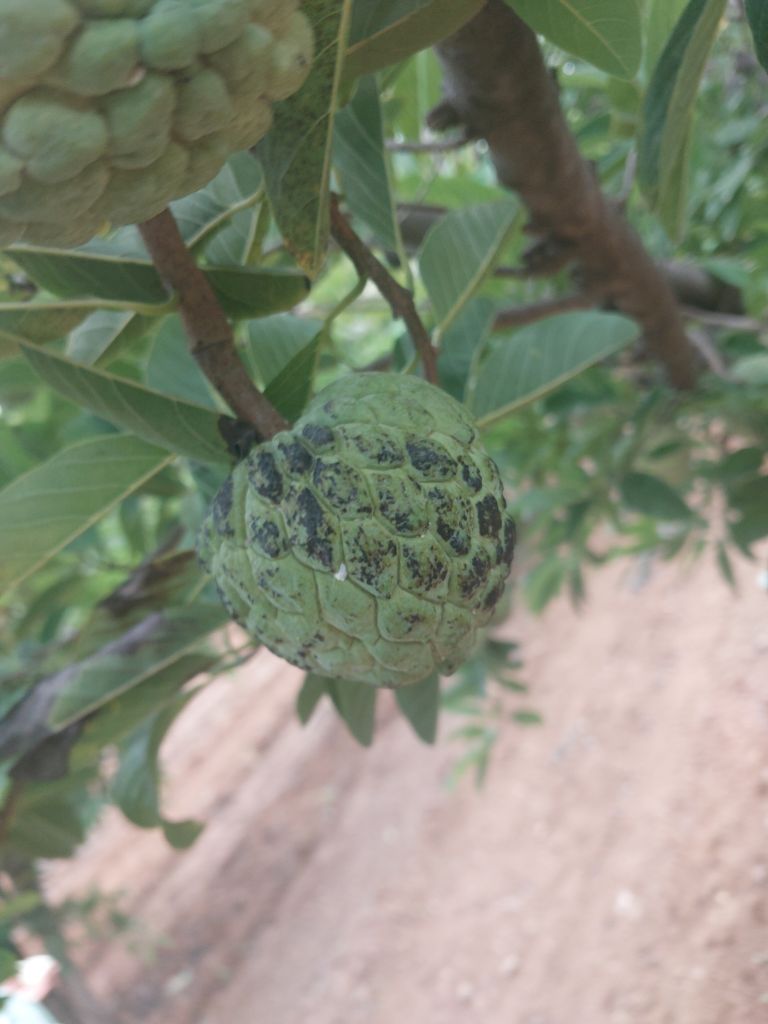
Disease label: Blank Canker